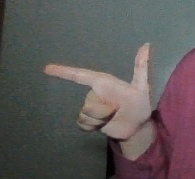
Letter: yaa